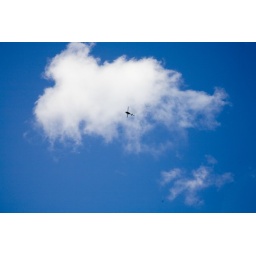
Sometimes we do get blue sky in Ireland